Winsor French

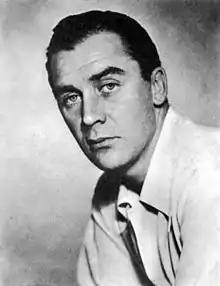
Winsor French

Winsor French (December 24, 1904 – March 6, 1973) was a society columnist for the "Cleveland Press".